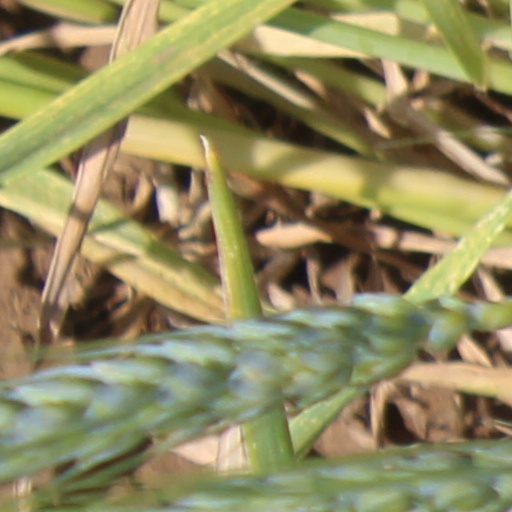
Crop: wheat